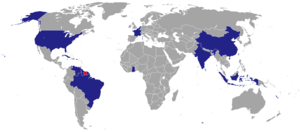
Le Suriname dispose d'une représentation diplomatique dans douze pays.